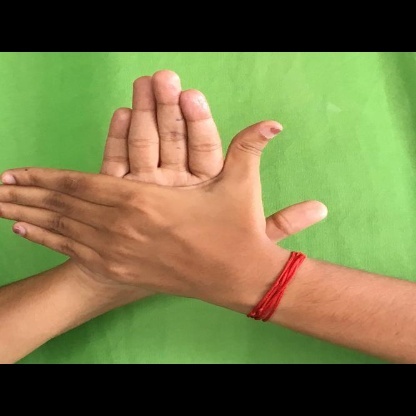
Mudra: Chakra